Jacques Muller (animator)

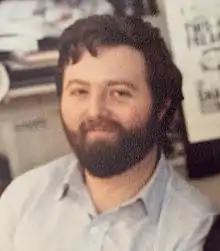
Jacques Muller in 1985

Jacques Muller (August 13, 1956 – November 4, 2018) was a French animator who worked on many animated films during the Second Golden Age of Animation including "Who Framed Roger Rabbit", "The Illusionist", "", "Space Jam" and "The Emperor's New Groove". Muller was born in France but spent much of his career working in the United Kingdom and the United States, working for studios such as Disney, Warner Bros., Amblin and ILM. He died in November 2018 following heart complications.